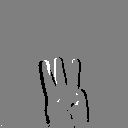
ASL letter: w